Atamania

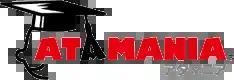
Japanese series logo.

is a series of casual puzzle video games published by Level-5. The series comprises two, unrelated series of puzzle games. is a collection of puzzles created by Akira Tago, a Japanese professor who has authored a series of books within Japan under the same name. Players read through stories and solve puzzles at their own leisure. is based on the concept of lateral thinking puzzles, books authored by Paul Sloane and Des MacHale. The games have drawn comparison to the "Professor Layton" series, which is also published by Level-5.